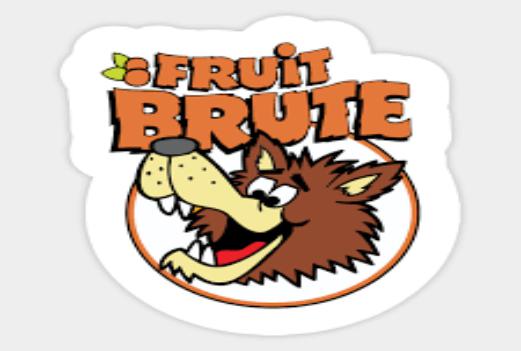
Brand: Fruit Brute
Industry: Food